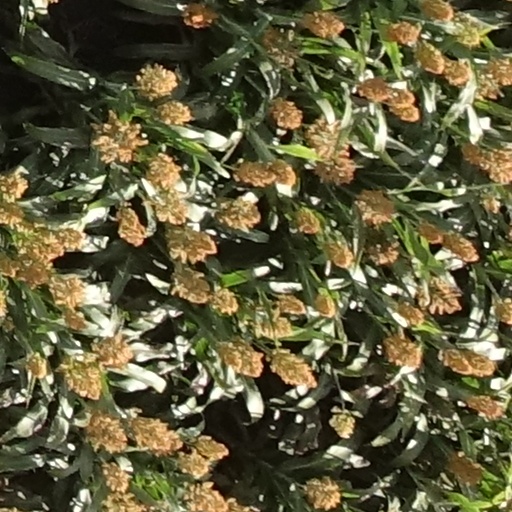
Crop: sorghum